Beware of the dog

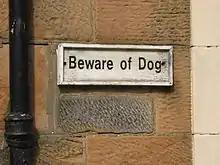
Notice at the Glasgow Necropolis

Beware of the dog (also rendered as beware of dog) is a warning sign posted at the entrance to a building or other private area indicating that a dangerous dog is within. Such signs may be placed to deter burglary even if there is no dog, or if the dog is not actually a competent guard dog.